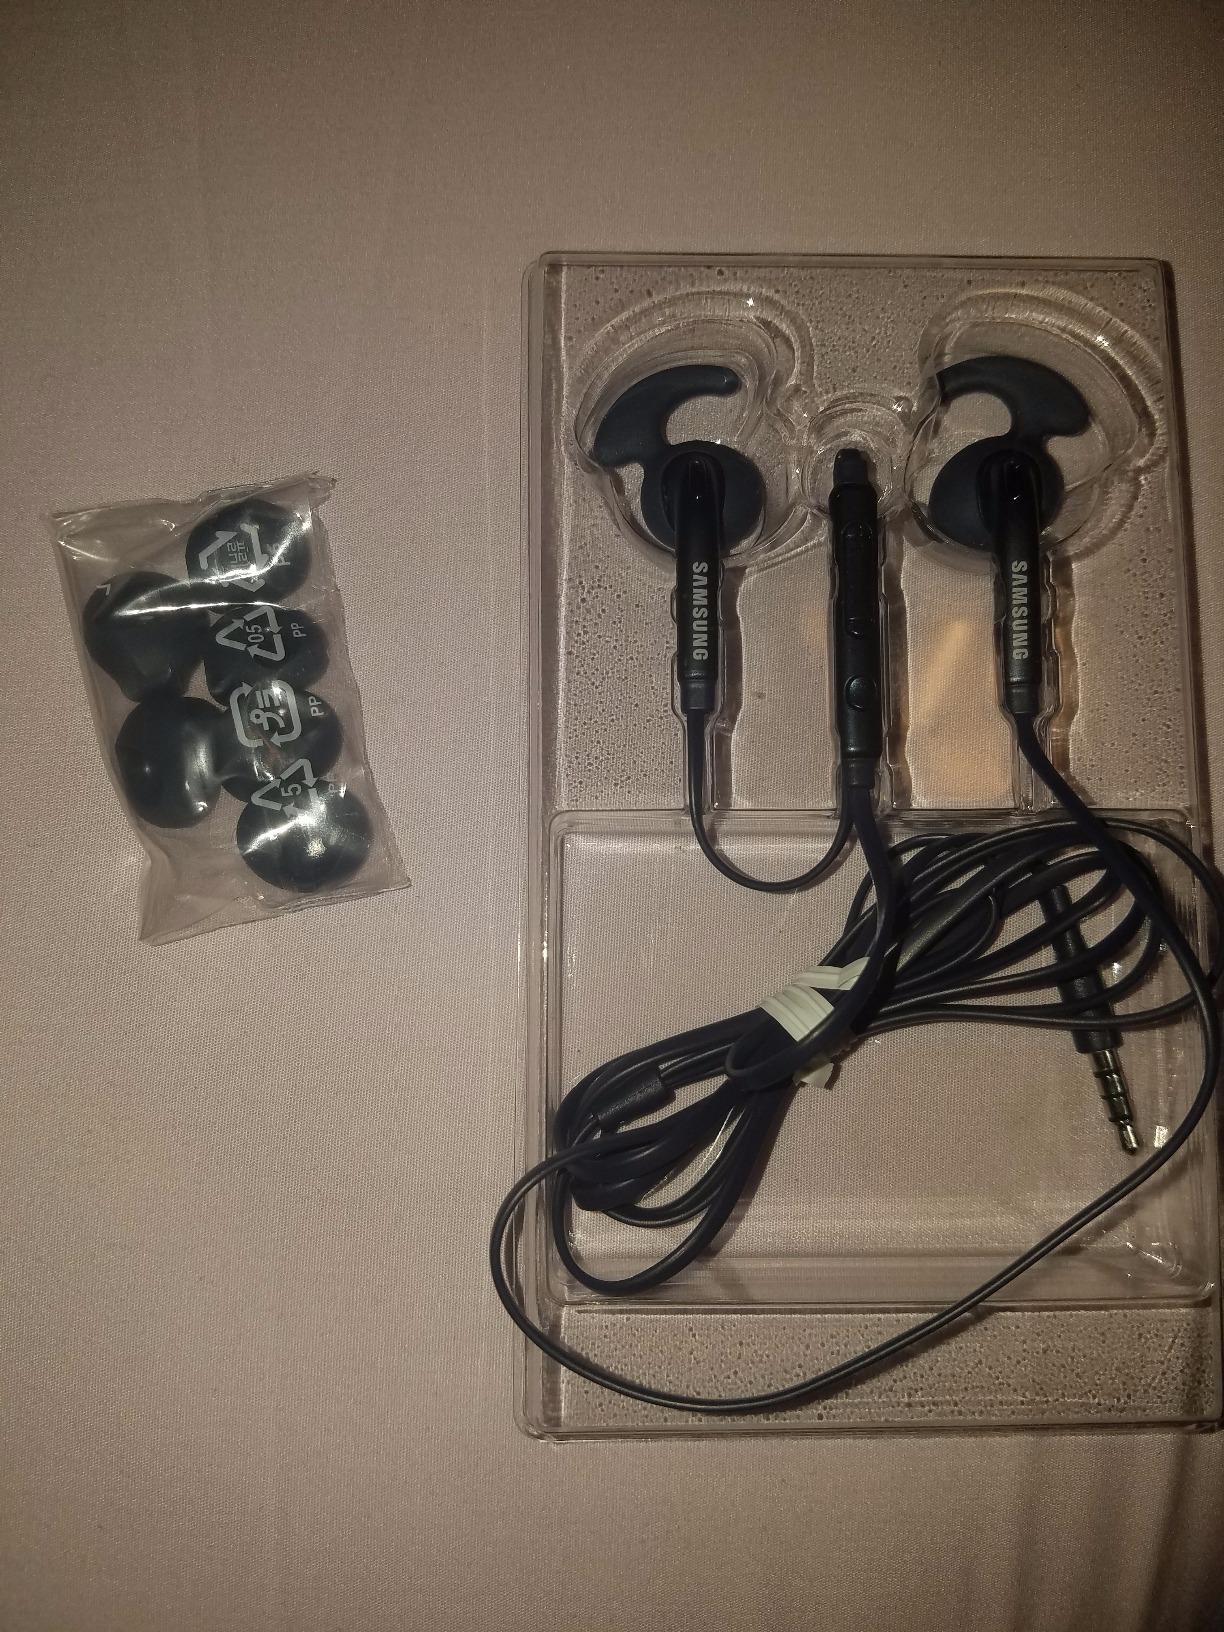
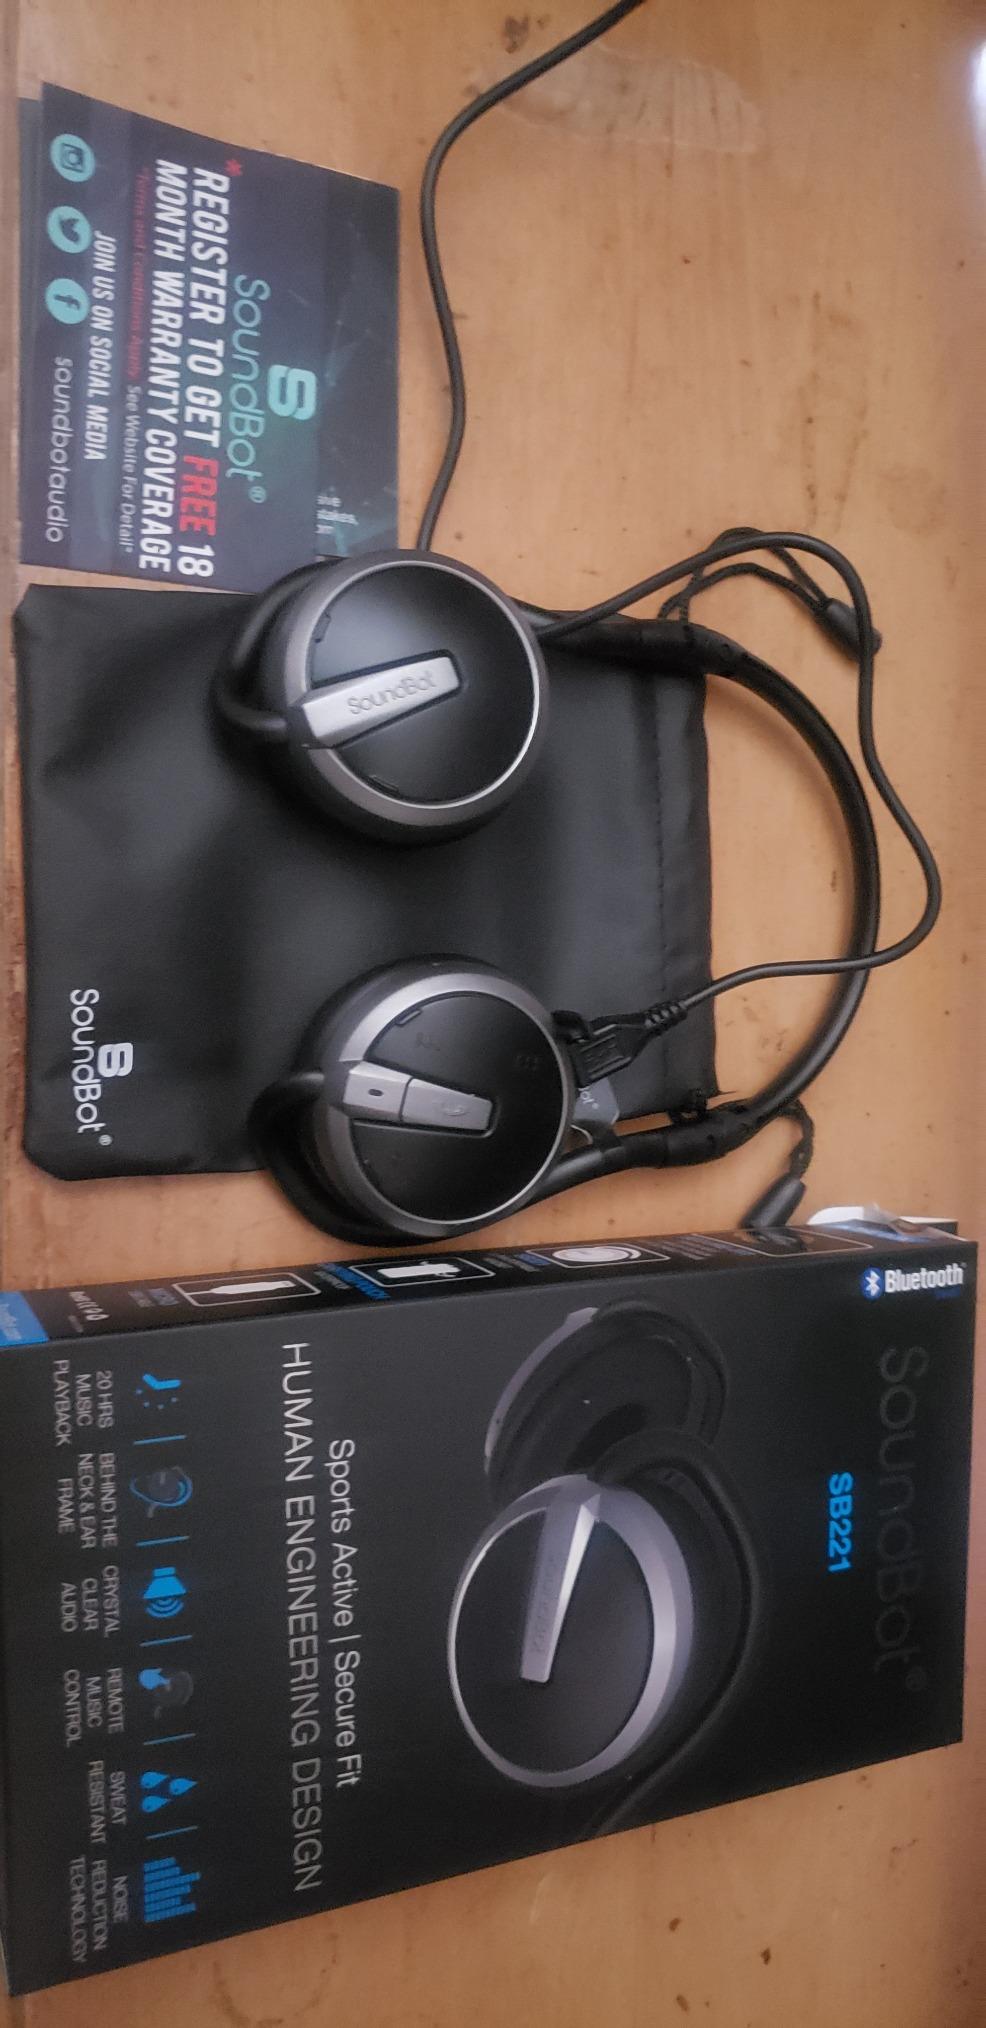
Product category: headphones
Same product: no